Jewboy

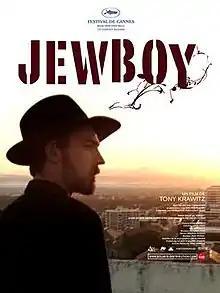
Movie poster

Jewboy is a 2005 Australian drama film written and directed by Tony Krawitz. The film stars Ewen Leslie, Chris Haywood, Saskia Burmeister, and Nicholas Eadie. It won the 2005 Australian Film Institute Awards for Best Short Fiction Film, Best Cinematography and Best Screenplay in a Short.